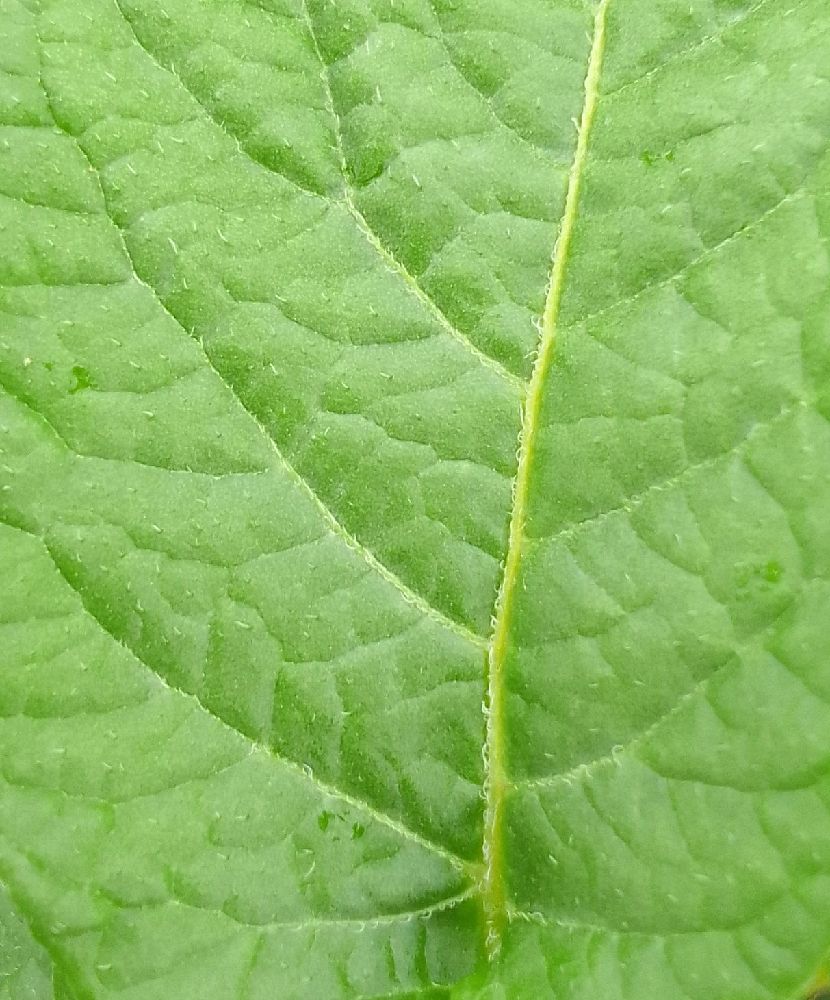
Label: Healthy